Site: brandenburg
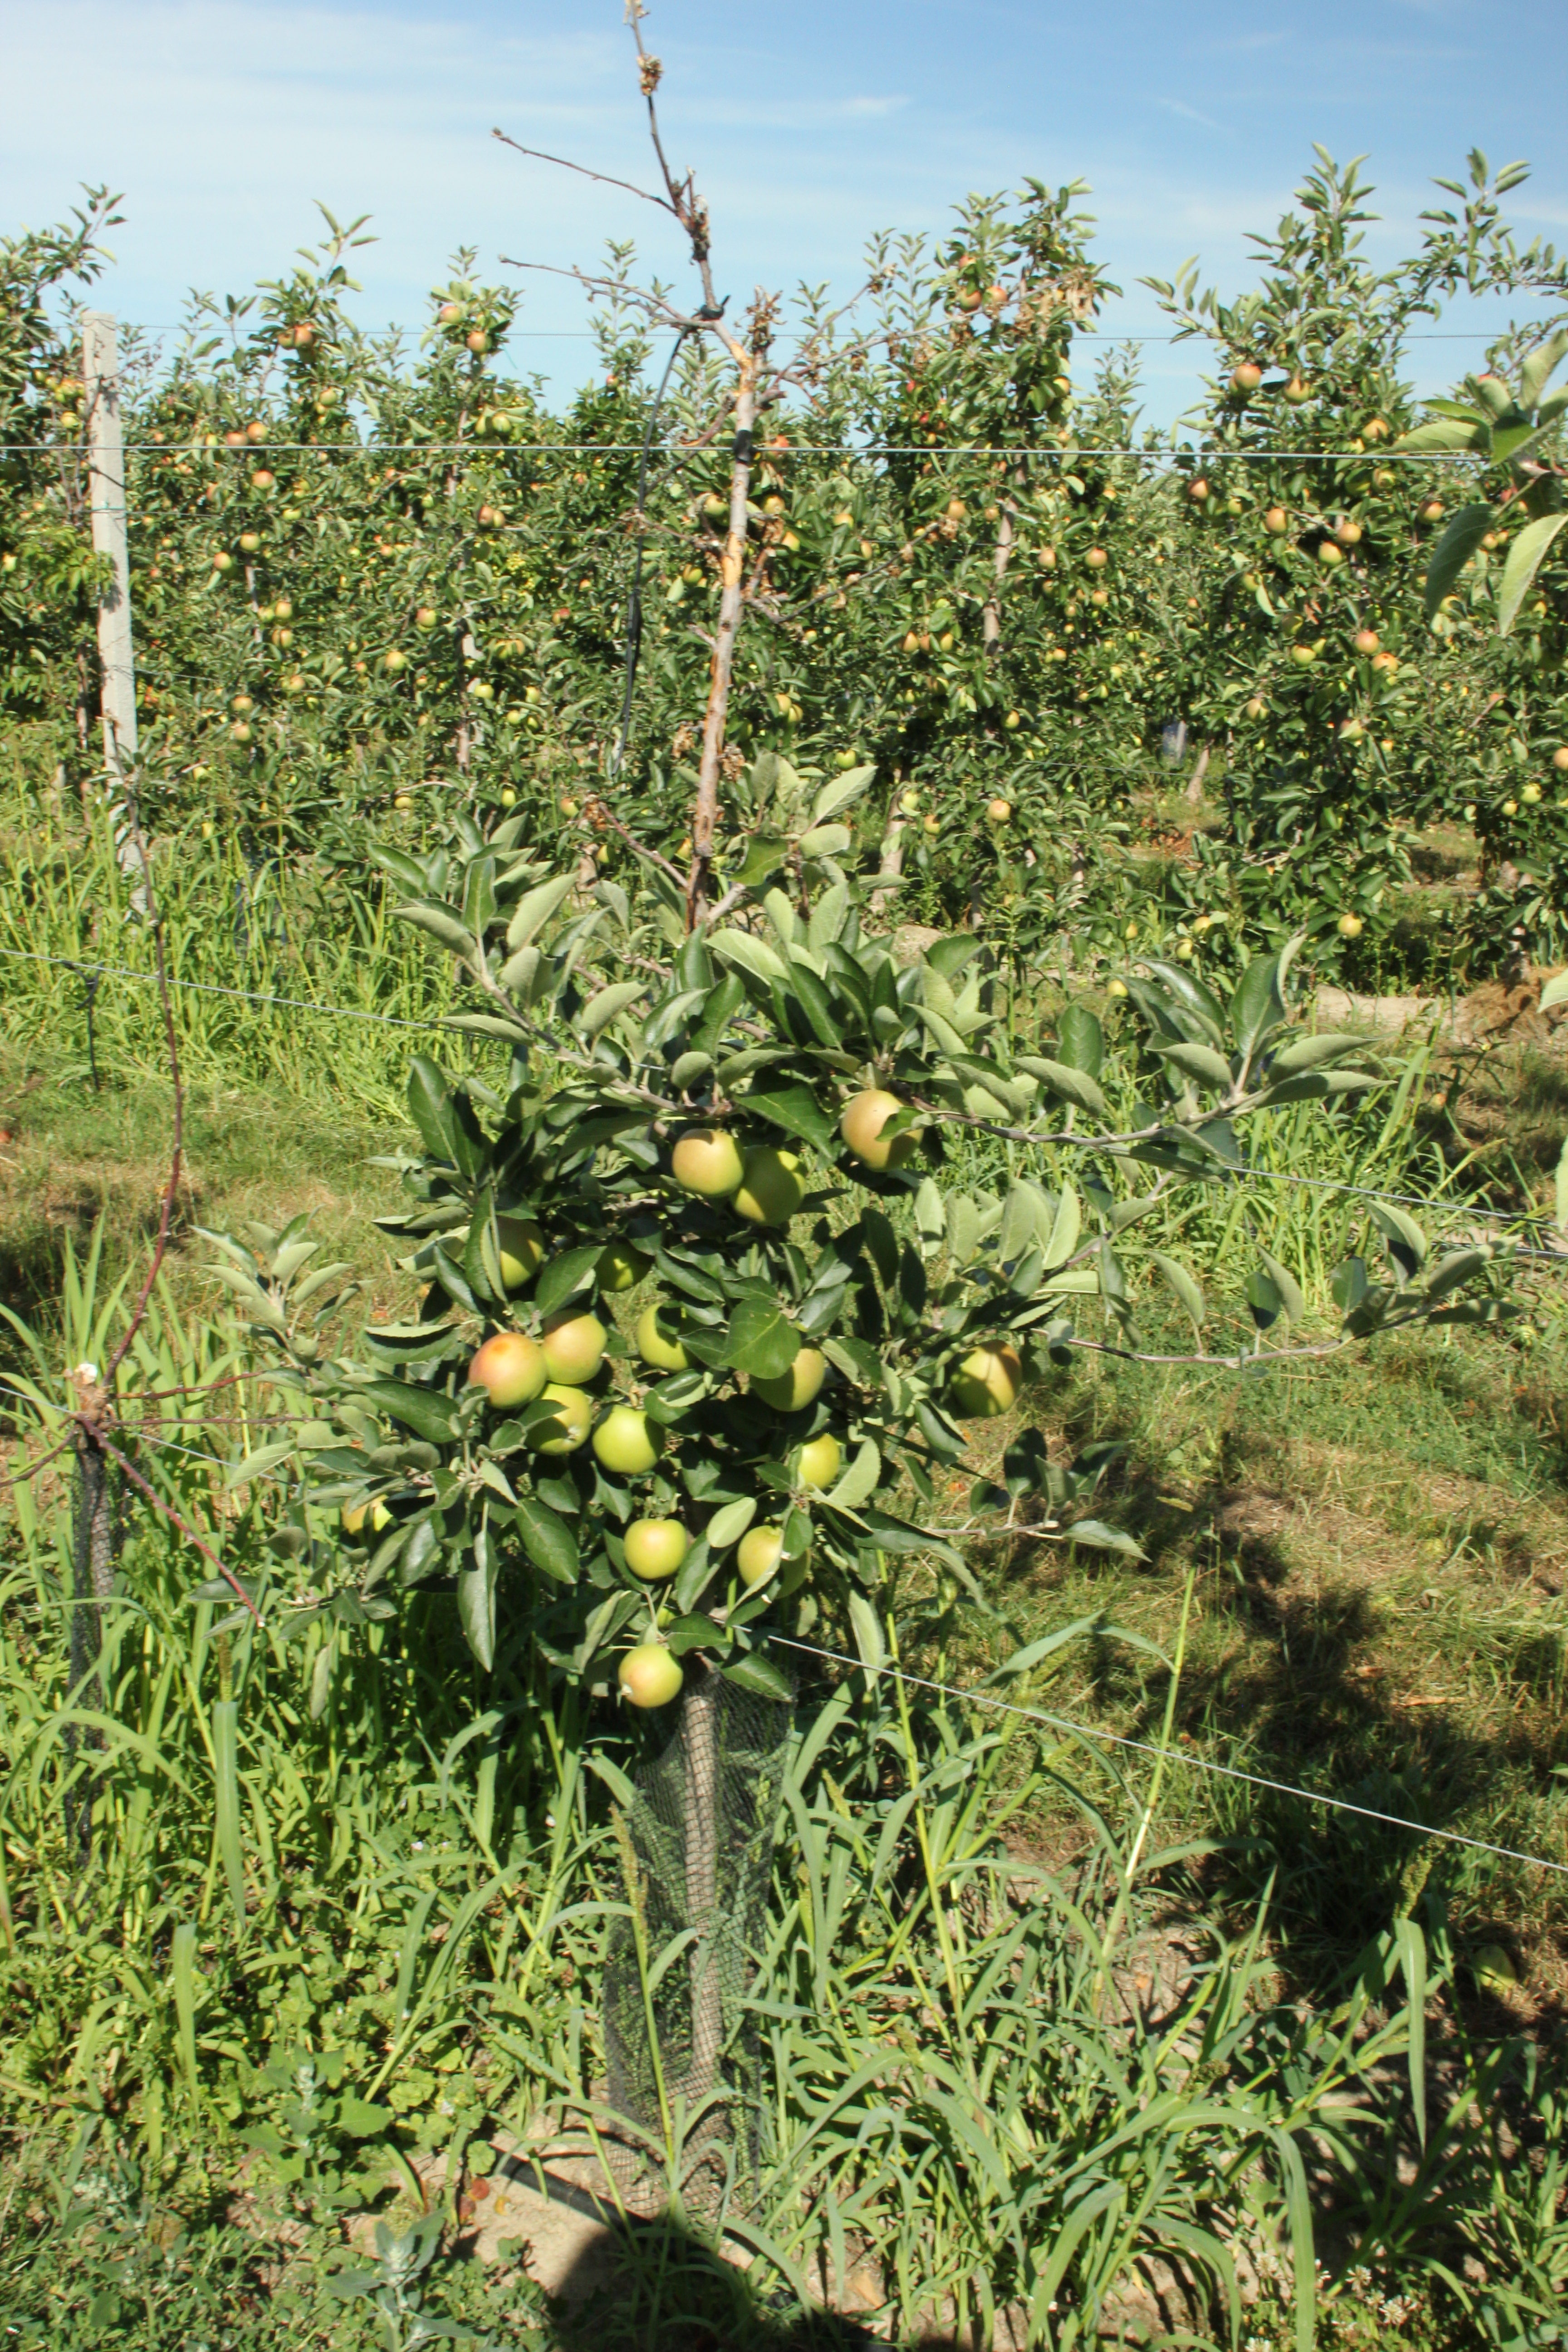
Growth stage (BBCH 77): Development of fruit